Laura Bailey (footballer)

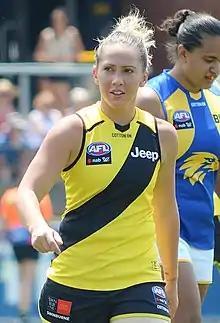
Bailey with Richmond in January 2020

Laura Bailey (born 19 August 1992) is a retired Australian rules footballer who played for the Richmond Football Club in the AFL Women's competition (AFLW). She previously played eight matches over two seasons with the Western Bulldogs.